Solar bus

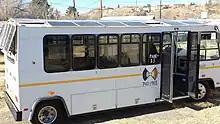
The Solar Buzz in 2015

A solar bus or solar-charged bus is a bus that is powered exclusively or mainly by solar energy. Solar-powered bus service is referred to as a solar bus service. The use of the term "solar bus" normally implies that solar energy is used not only for powering electric equipment on the bus, but also for the propulsion of the vehicle.